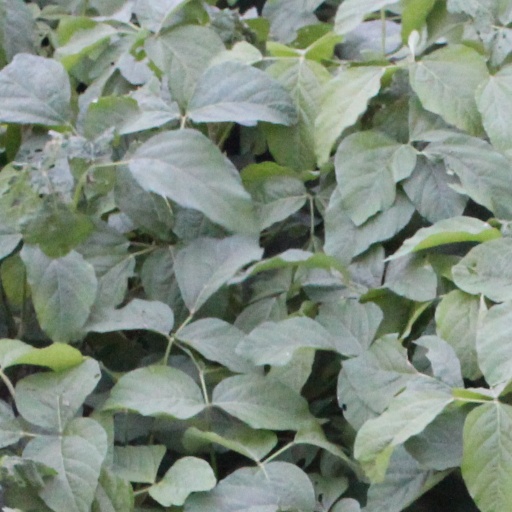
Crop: soybean